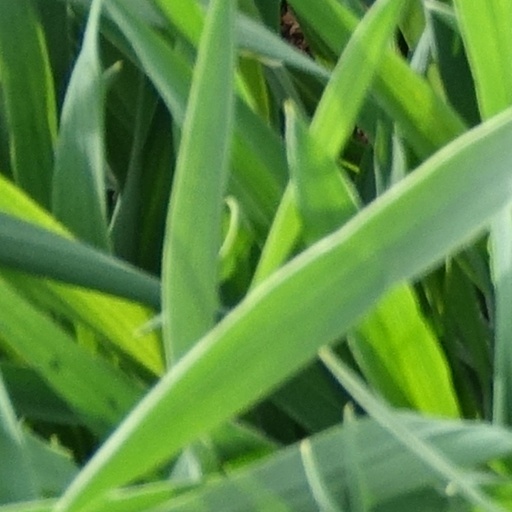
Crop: wheat